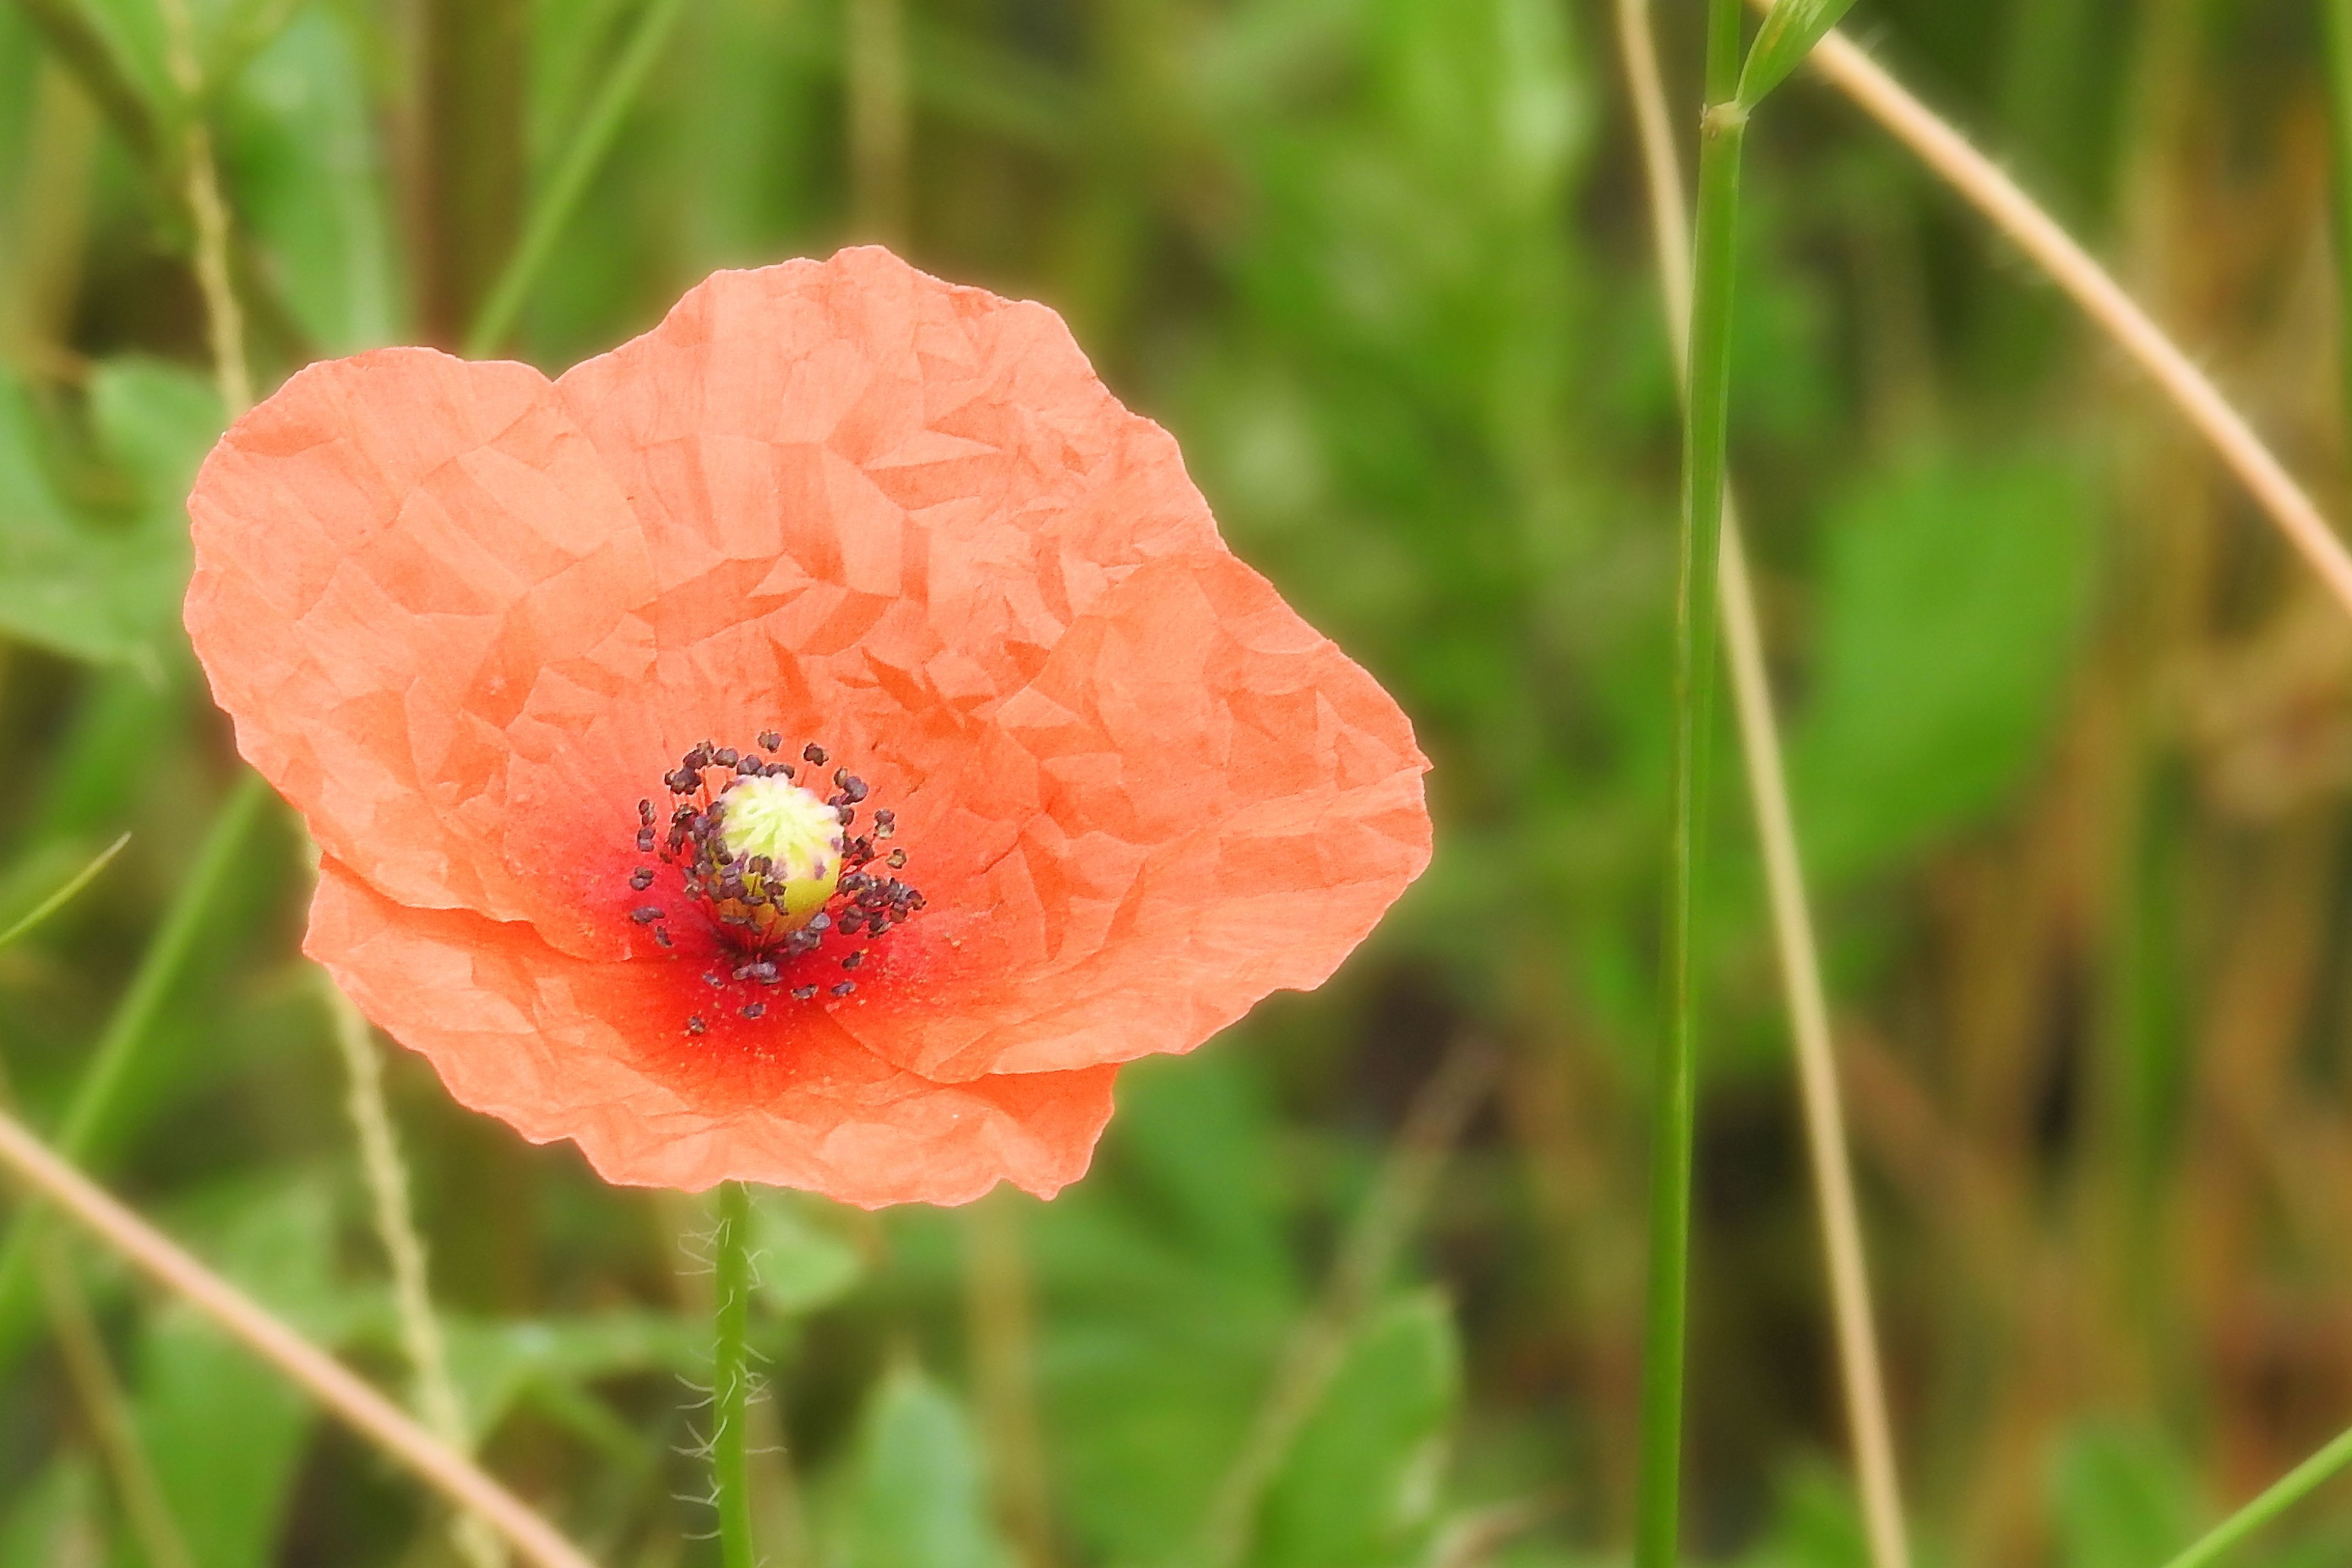
nature, blossom, plant, meadow, flower, petal, bloom, botany, flora, wildflower, klatschmohn, red poppy, poppy, coquelicot, macro photography, flowering plant, annual plant, plant stem, land plant, poppy family